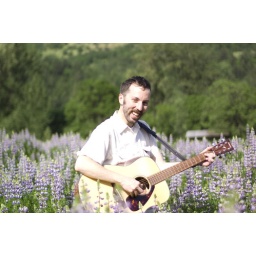
We just happened upon this field of flowers. Victor couldn't resist whipping out his guitar and playing a diddy.